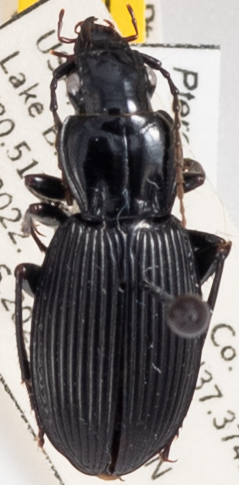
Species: Pterostichus lachrymosus
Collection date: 2022-08-23
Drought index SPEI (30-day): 1.13
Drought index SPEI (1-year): -0.46
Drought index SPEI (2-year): -0.39